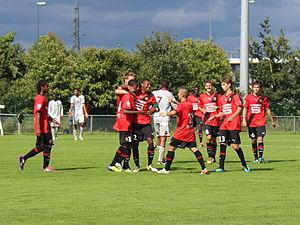
Le centre de formation du Stade rennais football club est un centre de formation de football. Il a pour but de former les jeunes joueurs du Stade rennais FC, club de football professionnel situé à Rennes en Bretagne, en leur fournissant une structure d'hébergement, un accompagnement scolaire, et un programme de formation sportive. En tant que structure, il existe depuis la fin des années 1970, mais n'est développé que depuis 1987 avec la création de l'école technique privée Odorico. Auparavant, aucune structure de formation dédiée n'existe au club, ce qui n'empêche pas l'existence d'équipes de jeunes. Celles-ci remportent quelques titres, comme la Coupe Gambardella en 1973.